2 Hearts (film)

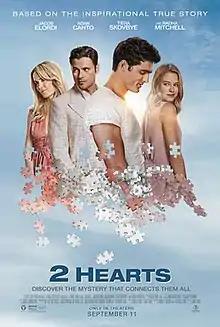
Theatrical release poster

2 Hearts is a 2020 American romantic drama film directed by Lance Hool and starring Jacob Elordi, Adan Canto, Tiera Skovbye and Radha Mitchell. It marks Hool's first directorial movie credit since 1999. It is based on the true story of Leslie and Jorge Bacardi and Christopher Gregory. The film was theatrically released in the United States on October 16, 2020, receiving generally negative reviews from critics.